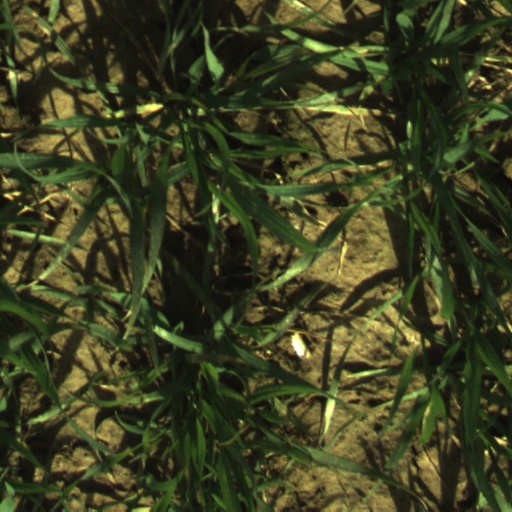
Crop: wheat